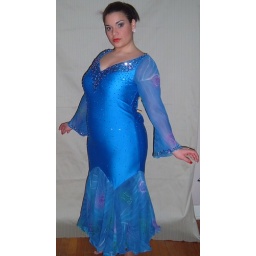
This dress is SOLD! This dress has a blue bodice over a blue patterned skirt has over 20 gross of Swarovski crystal rhinestones. 2008-20. BonniesBelleGowns.com